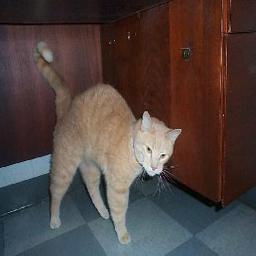
Animal: cats